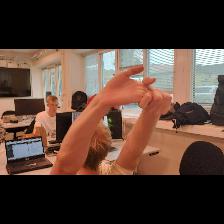
Label: Human